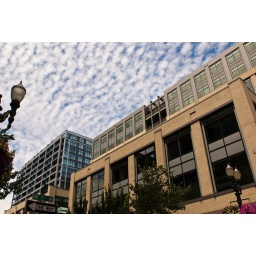
Some random office building in downtown Portland, OR, USA